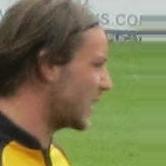
Age: 25